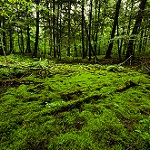
Scene: Outdoor